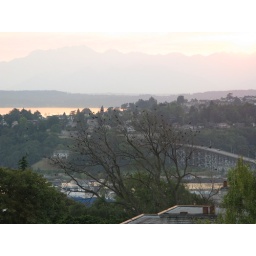
those little black dots in the tree are birds